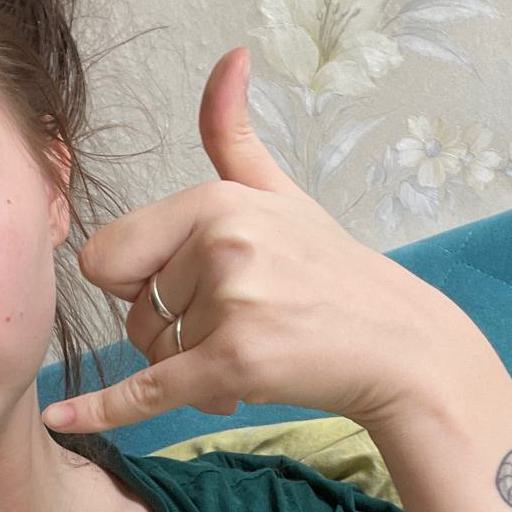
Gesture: call